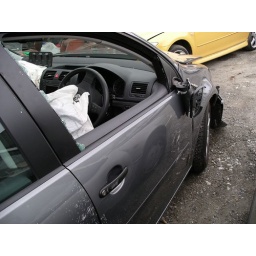
Side mirror, drivers window and scratches all caused when it came in contact with the road